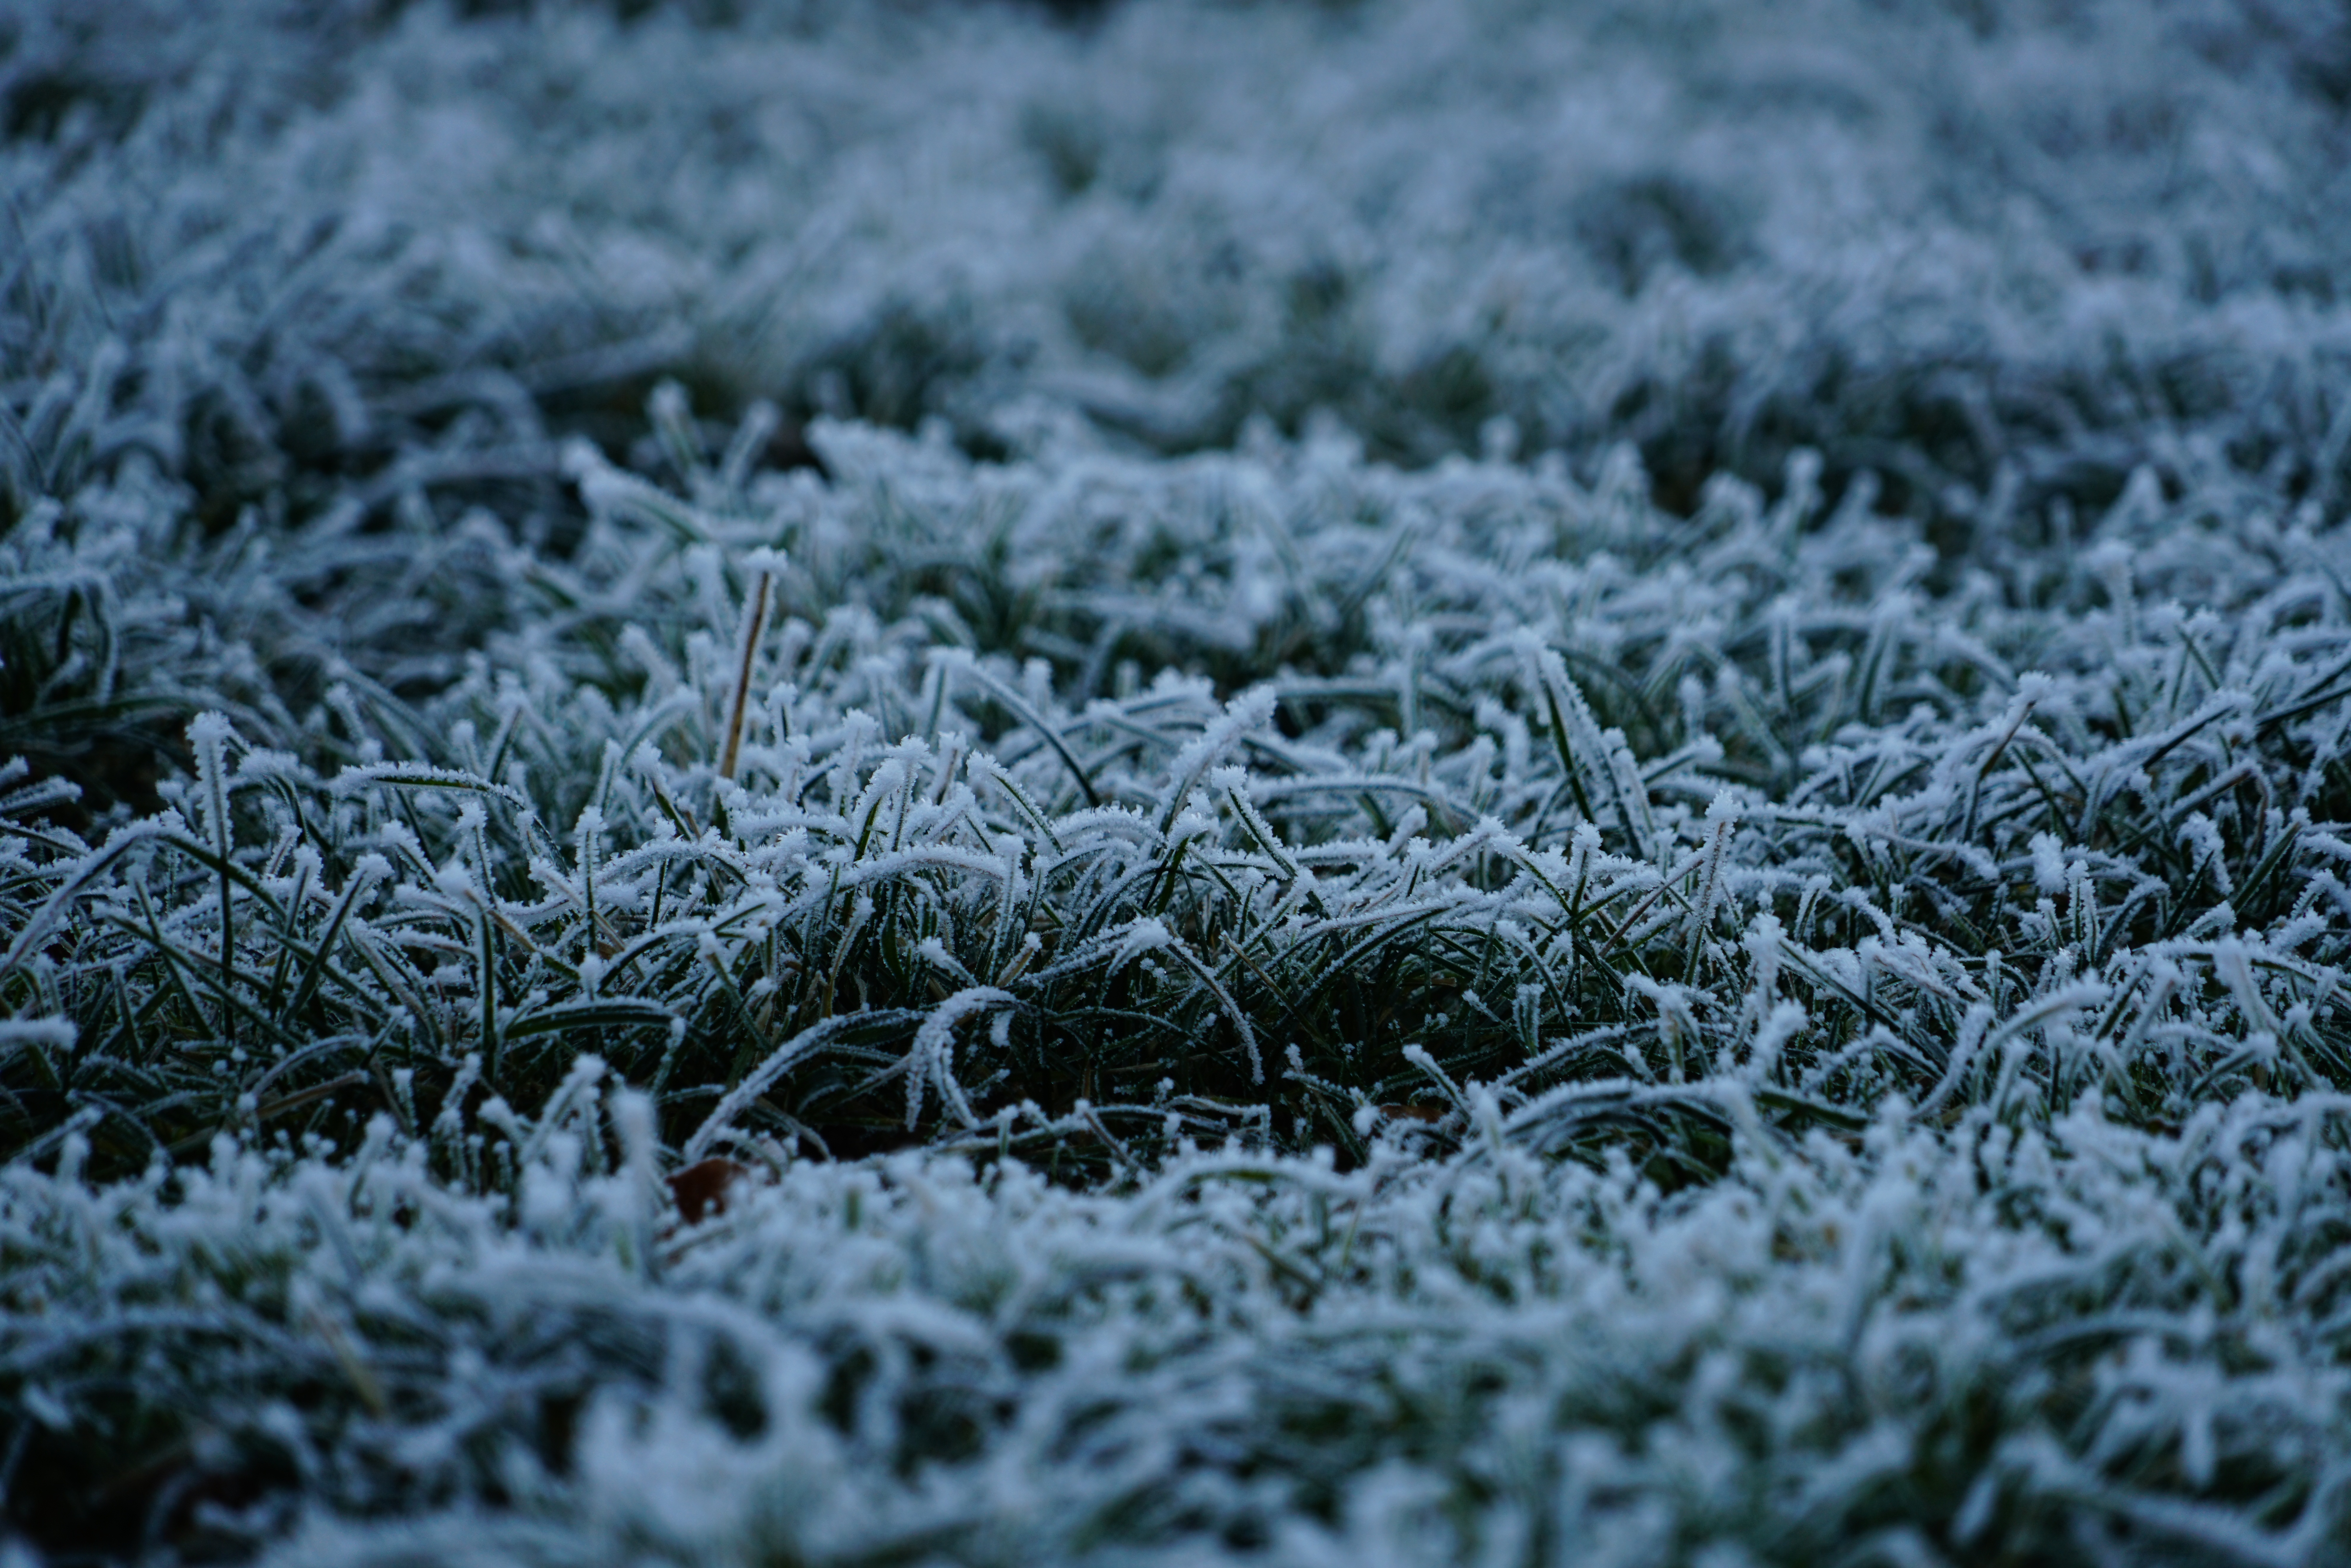
tree, grass, branch, snow, cold, winter, white, meadow, frost, ice, evergreen, frozen, fir, twig, icy, gas, rush, wintry, hoarfrost, freezing, pine family, subshrub, crystal formation, computer wallpaper